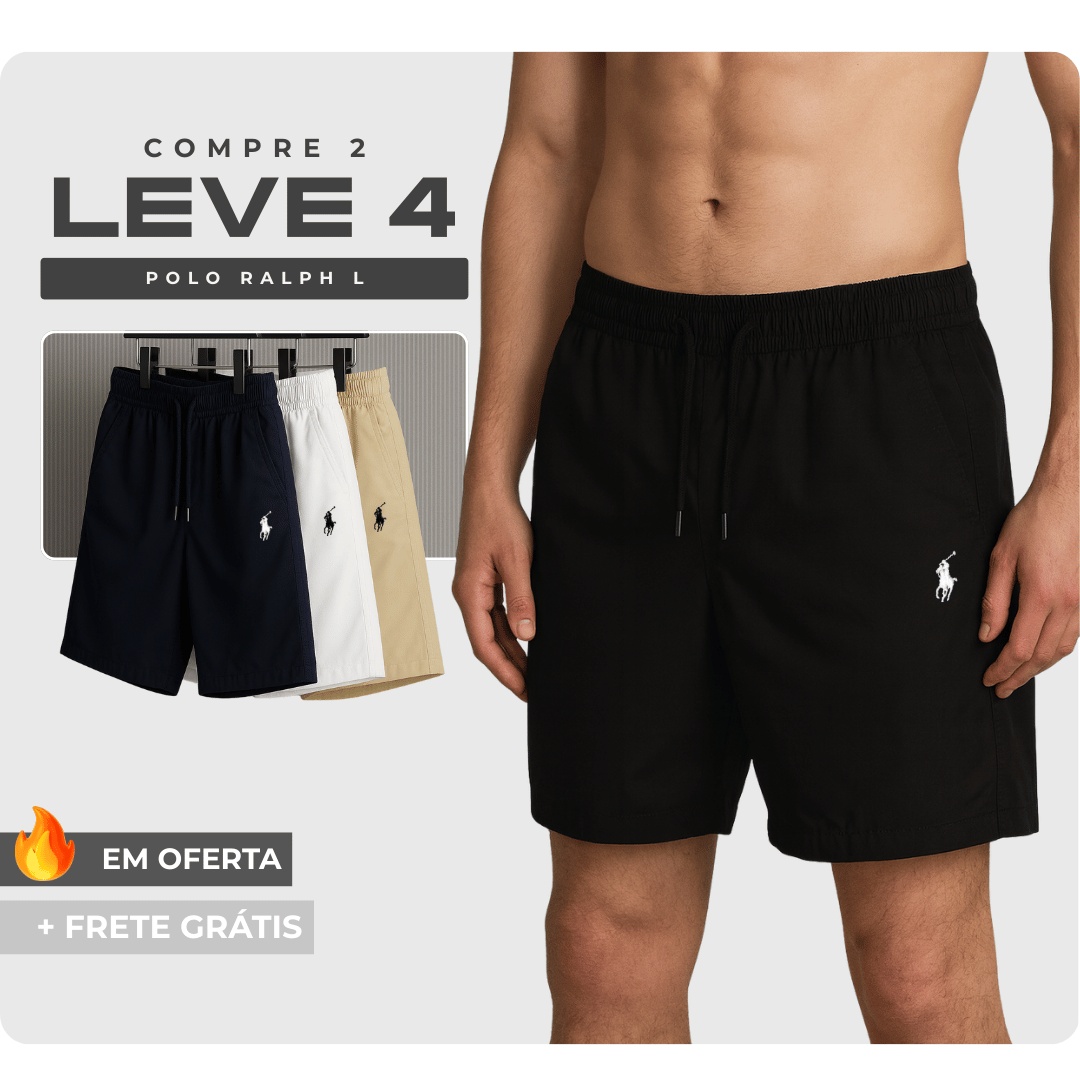
Combo 4 - Bermuda Ralph L |Preço de Atacado|
Kit Exclusivo: Kit 4 Bermudas RL Transforme seu guarda-roupa com o Kit 4 Bermudas RL . Perfeito para quem valoriza estilo, conforto e versatilidade, essas bermudas são confeccionadas em sarja 100% algodão , proporcionando frescor e elegância nos dias mais quentes. O que você encontra neste kit: 4 bermudas de cores mistas para diferentes combinações no dia a dia Modelagem Regular Fit, garantindo um caimento moderno e confortável Bolsos frontais e traseiros para praticidade Design casual chique, perfeito para todas as ocasiões Por que o preço está tão acessível? Sabemos que o preço pode parecer surpreendente, mas aqui na nossa loja somos especializados em vendas no atacado , por isso conseguimos oferecer produtos de alta qualidade a preços muito competitivos. Você está comprando diretamente da fonte, garantindo a melhor relação custo-benefício. Não deixe essa oportunidade passar! Com o Kit RL, você terá estilo e conforto para todas as situações, com a vantagem de adquirir de uma loja que entende de atacado e qualidade. Garantia de Trocas e Devoluções A sua satisfação é a nossa prioridade! Por isso, oferecemos uma garantia de 7 dias para você solicitar a troca ou devolução do produto e pedir seu reembolso, sem complicações. Se por algum motivo você não estiver satisfeito, estamos aqui para garantir uma solução rápida e eficiente. Envio Rápido e Garantido Comprando conosco, seu pedido será processado e enviado em até 24 horas após a confirmação da compra, com entrega garantida via Correios .
Brand: Click Ofertas
Category: Apparel & Accessories > Clothing > Shorts > Bermudas